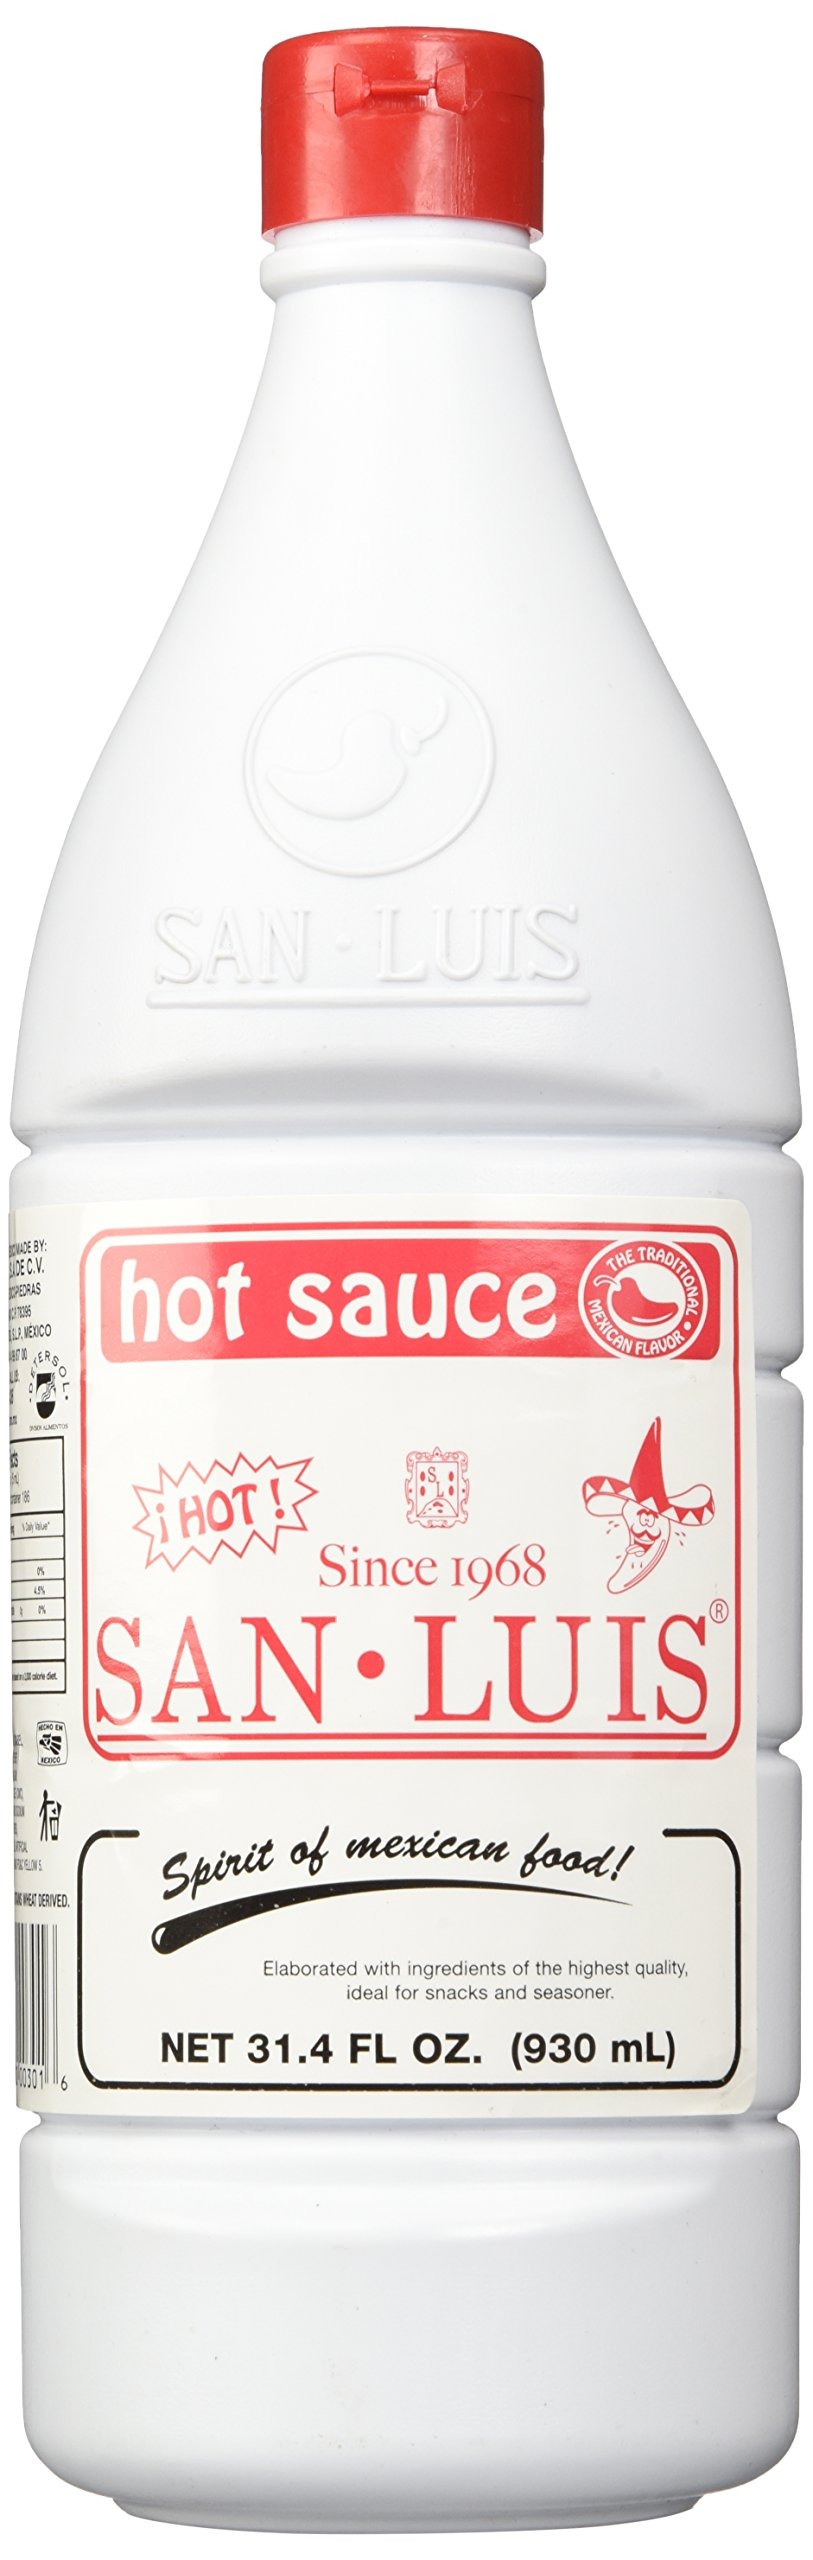
Item Name: San Luis Salsa Picante Hot Sauce - 31.4 Oz
Value: 31.4
Unit: Fl Oz

Price: 15.5